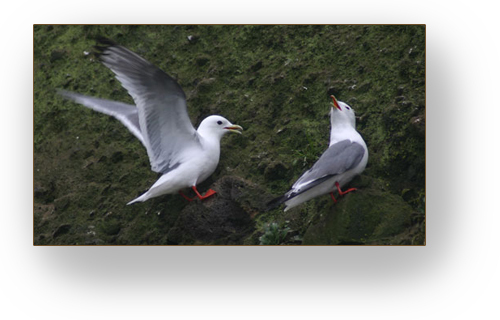
these birds have really long wings with bright orange feet.
this bird has a white belly and breast, with gray wings and orange feet.
this bird has black wings, a white belly, and orange feet.
two bird with white breast one has wing and wingbar spreaded.
two medium sized sea birds with white bodies and gray wings.
this bird has wings that are grey and has orange feet
this bird is white with grey and has a long, pointy beak.
this white colored bird has bright orange feet and a hint of orange in its beak.
this bird is white and gray in color, and has a curved yellow beak.
this bird has a yellow long bill, with dark orange feet.
Species: Red Legged Kittiwake